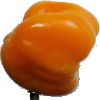
Label: yellow_pepper